Ebert Van Buren

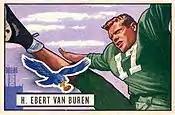
Van Buren on a 1951 Bowman football card

Harry Ebert Van Buren (December 6, 1924 – June 14, 2019) was an American football fullback and halfback who played in the National Football League (NFL), He was drafted by the Philadelphia Eagles in 1951 and played in the 1951 through 1953 seasons. He went to Louisiana State University. He was the brother of Steve Van Buren, with whom he played during the 1951 season with the Eagles. Van Buren was inducted into the LSU Athletic Hall of Fame in 2015 and died in June 2019 at the age of 94.